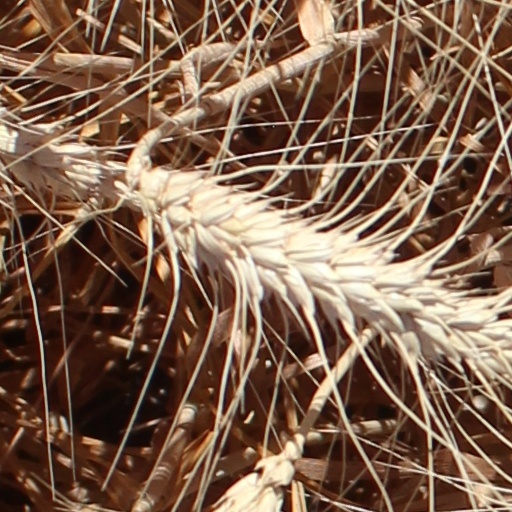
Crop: wheat